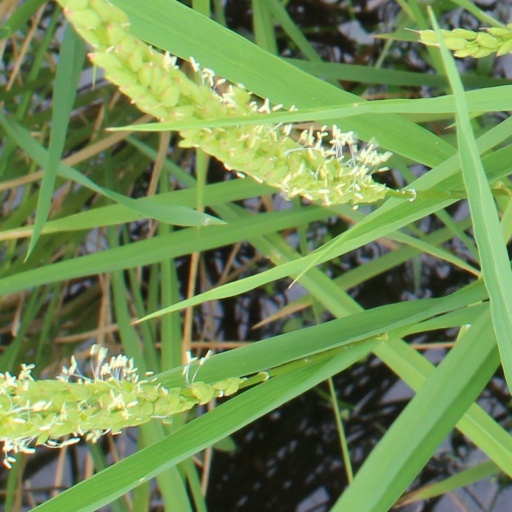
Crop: rice